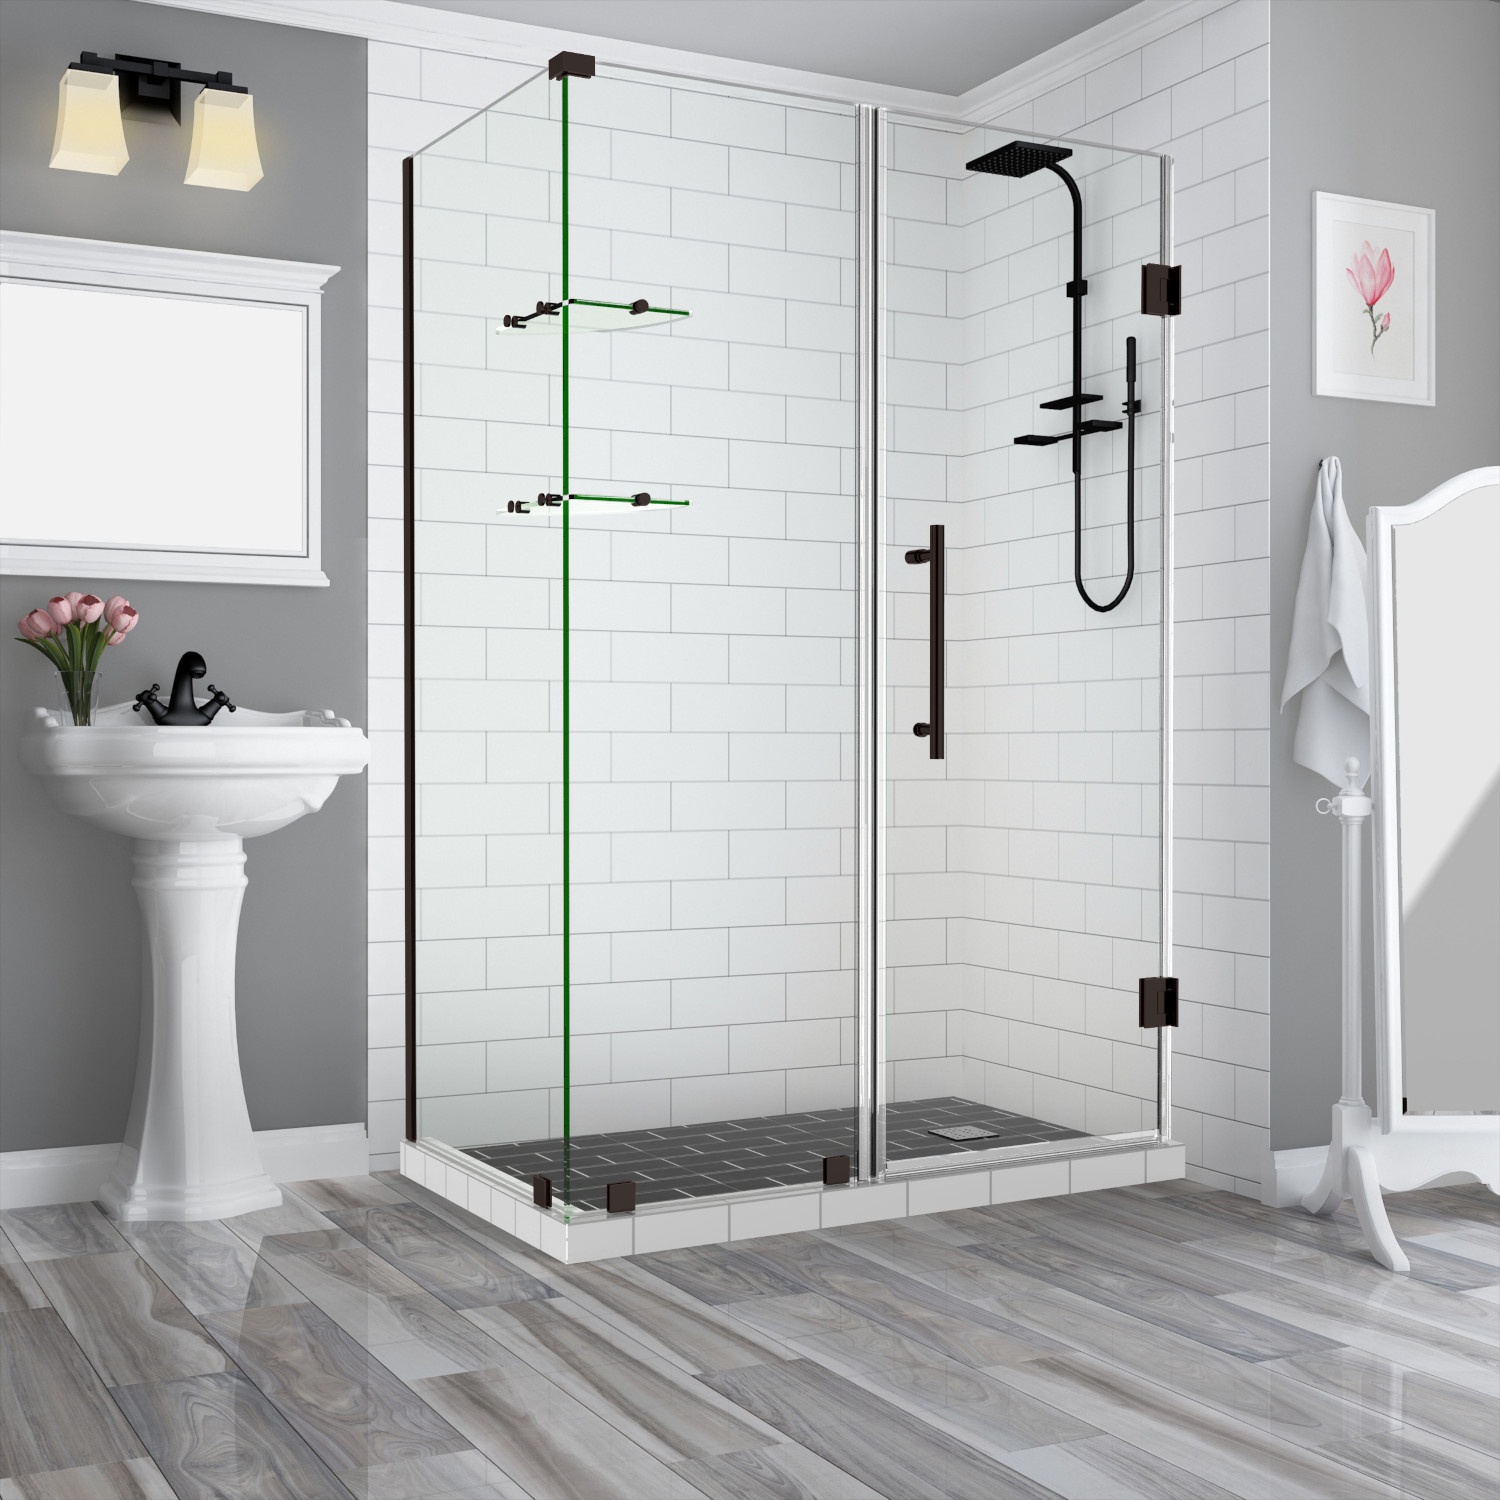
Bromley GS 64.25 in. to 65.25 in. W x 36.375 in. D x 72 in. H Frameless Hinged Shower Enclosure with Clear Glass and Glass Shelves in Bronze (29 in. Door, 36 in. Fixed Panel, and 36 in. Return Panel)
Brand: Aston Bath
Category: Hardware > Plumbing > Plumbing Fixture Hardware & Parts > Shower Parts > Shower Doors & Enclosures